John P. Frey

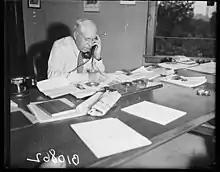
Frey at his desk, 1936

In 1900, Frey was elected a vice president of the IMFWU. He became editor of the "Molders' Journal" in 1903 (he resigned the editorship in 1926). Frey used his position to augment his power within the union as well as suppress progressive elements in the rank and file. For example, in 1924 delegates to the IMFWU convention passed resolutions calling for a labor party and industrial unionization in the metal trades. But Frey and the other officers of the union decided to ignore the will of the Molders' convention and oppose similar resolutions offered at the American Federation of Labor (AFL) convention that same year.